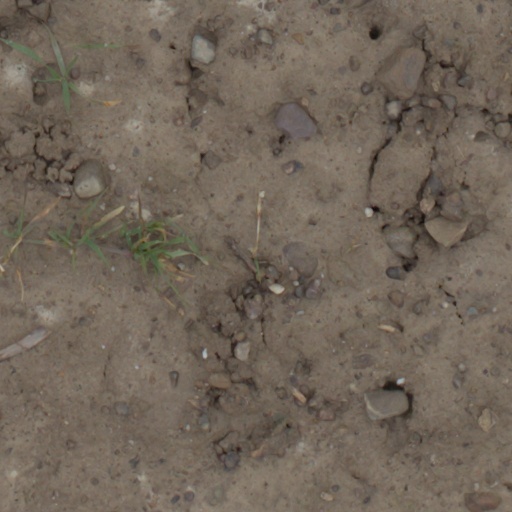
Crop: wheat